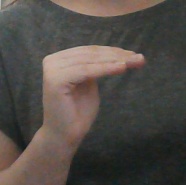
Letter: haa